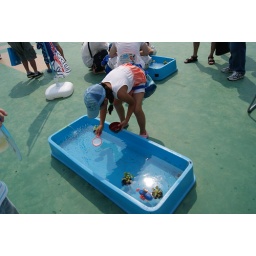
Popular game in Japanese Festivals. Kids try to scoop small fish (in this case, Medaka) with a paper ladle.